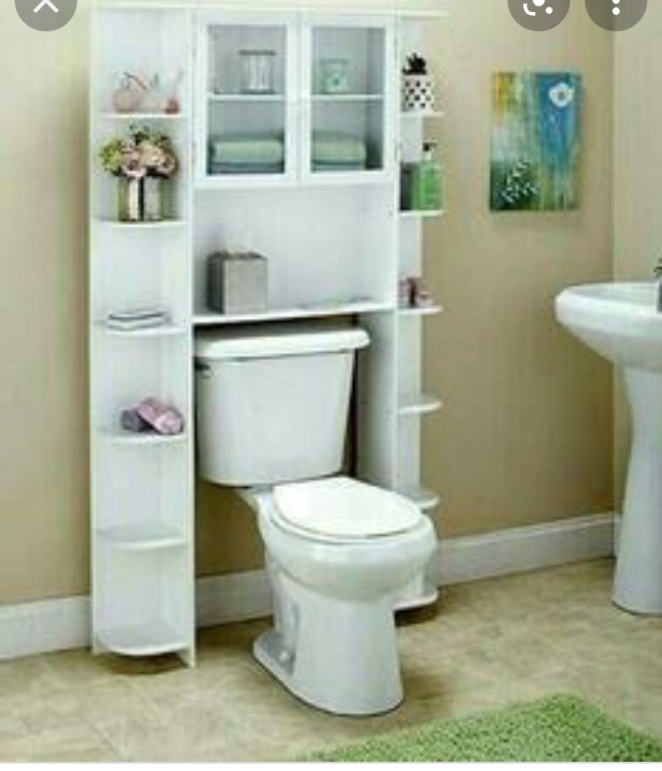
Waa lii, ci wanag lay nekk. Ndee lu weex lii demukaayu duus la... Demukaayu wanag la. Ci la ñuy demee wanag. Boo bëggee dox aajo man nga fee dox aajo. Am nale lu nekk ci wet gi tamit. Moomit soo bëggee jàpp wala sawi man nga ko faa defee.